J. D. Dillard

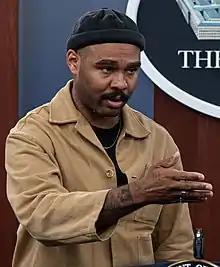
Dillard in 2022

JD Dillard (born December 26, 1987) is an American film director, producer, and screenwriter best known for his work on "Sleight" (2016), "Sweetheart" (2019), and "Devotion" (2022).